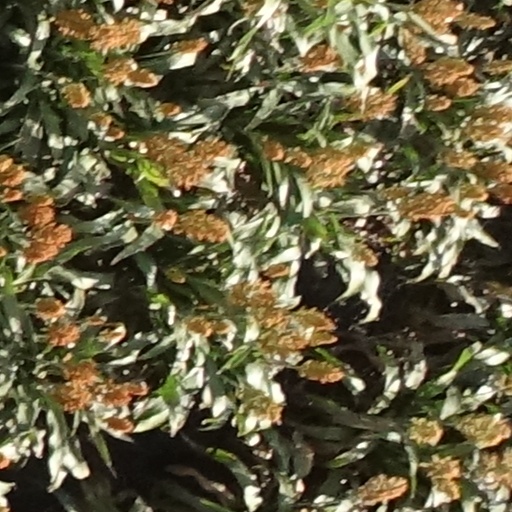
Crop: sorghum